William E. Quinby

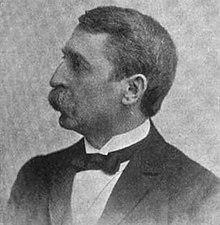

William Emory Quinby (December 14, 1835 – June 7, 1908) was an American newspaper publisher and diplomat who served as United States Ambassador to the Netherlands.